Walter Sugg

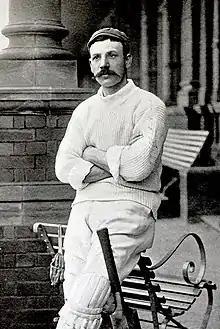
Sugg in the 1890s

Walter Sugg (21 May 1860 – 21 May 1933) was an English first-class cricketer, who played for Yorkshire in 1881, and for Derbyshire from 1884 until 1902.